XIIa

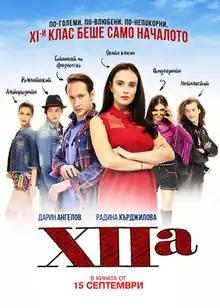
Promotional release poster

XIIa is a 2017 Bulgarian comedy-drama film directed by Magdalena Ralcheva and written by Nikolay Kolev. Starring Radina Kardzhilova and Darin Angelov, it is the sequel to the 2015 film "XIa".